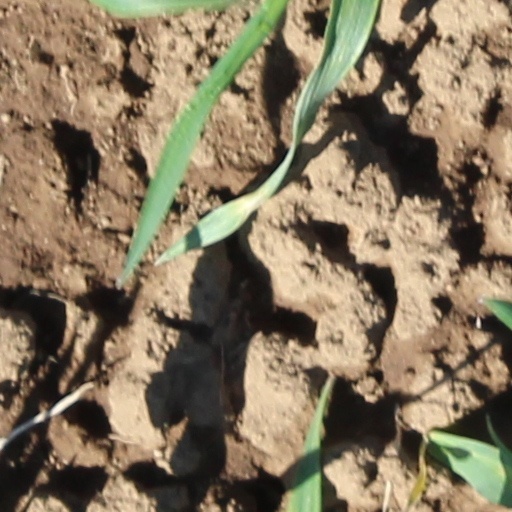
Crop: wheat